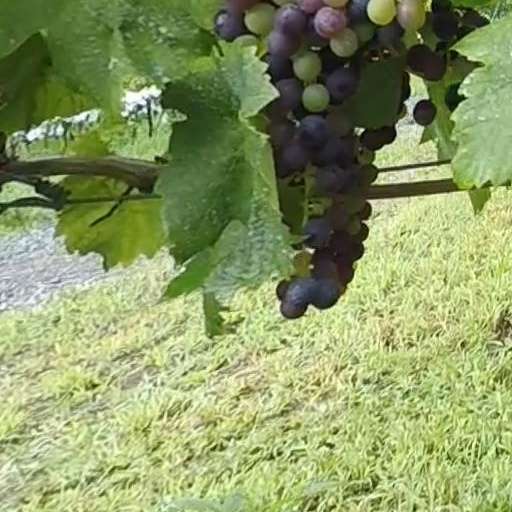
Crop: grape